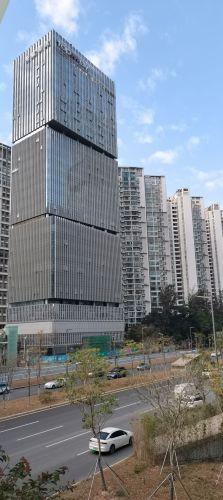
地标名称：有线信息大厦
所在城市：深圳市·南山区